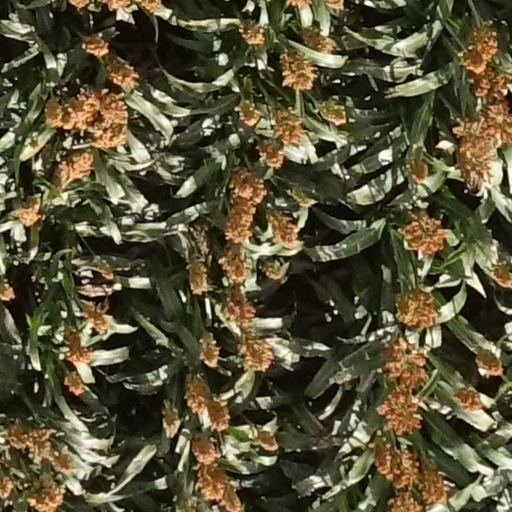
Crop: sorghum